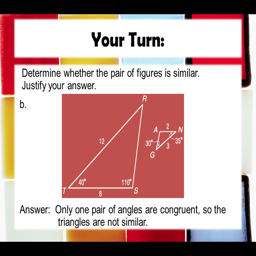
your turn : answer : pair of angles are congruent , so the triangles are not similar .